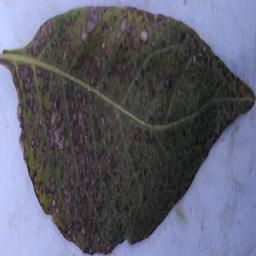
Etiqueta: Tizon_Temprano